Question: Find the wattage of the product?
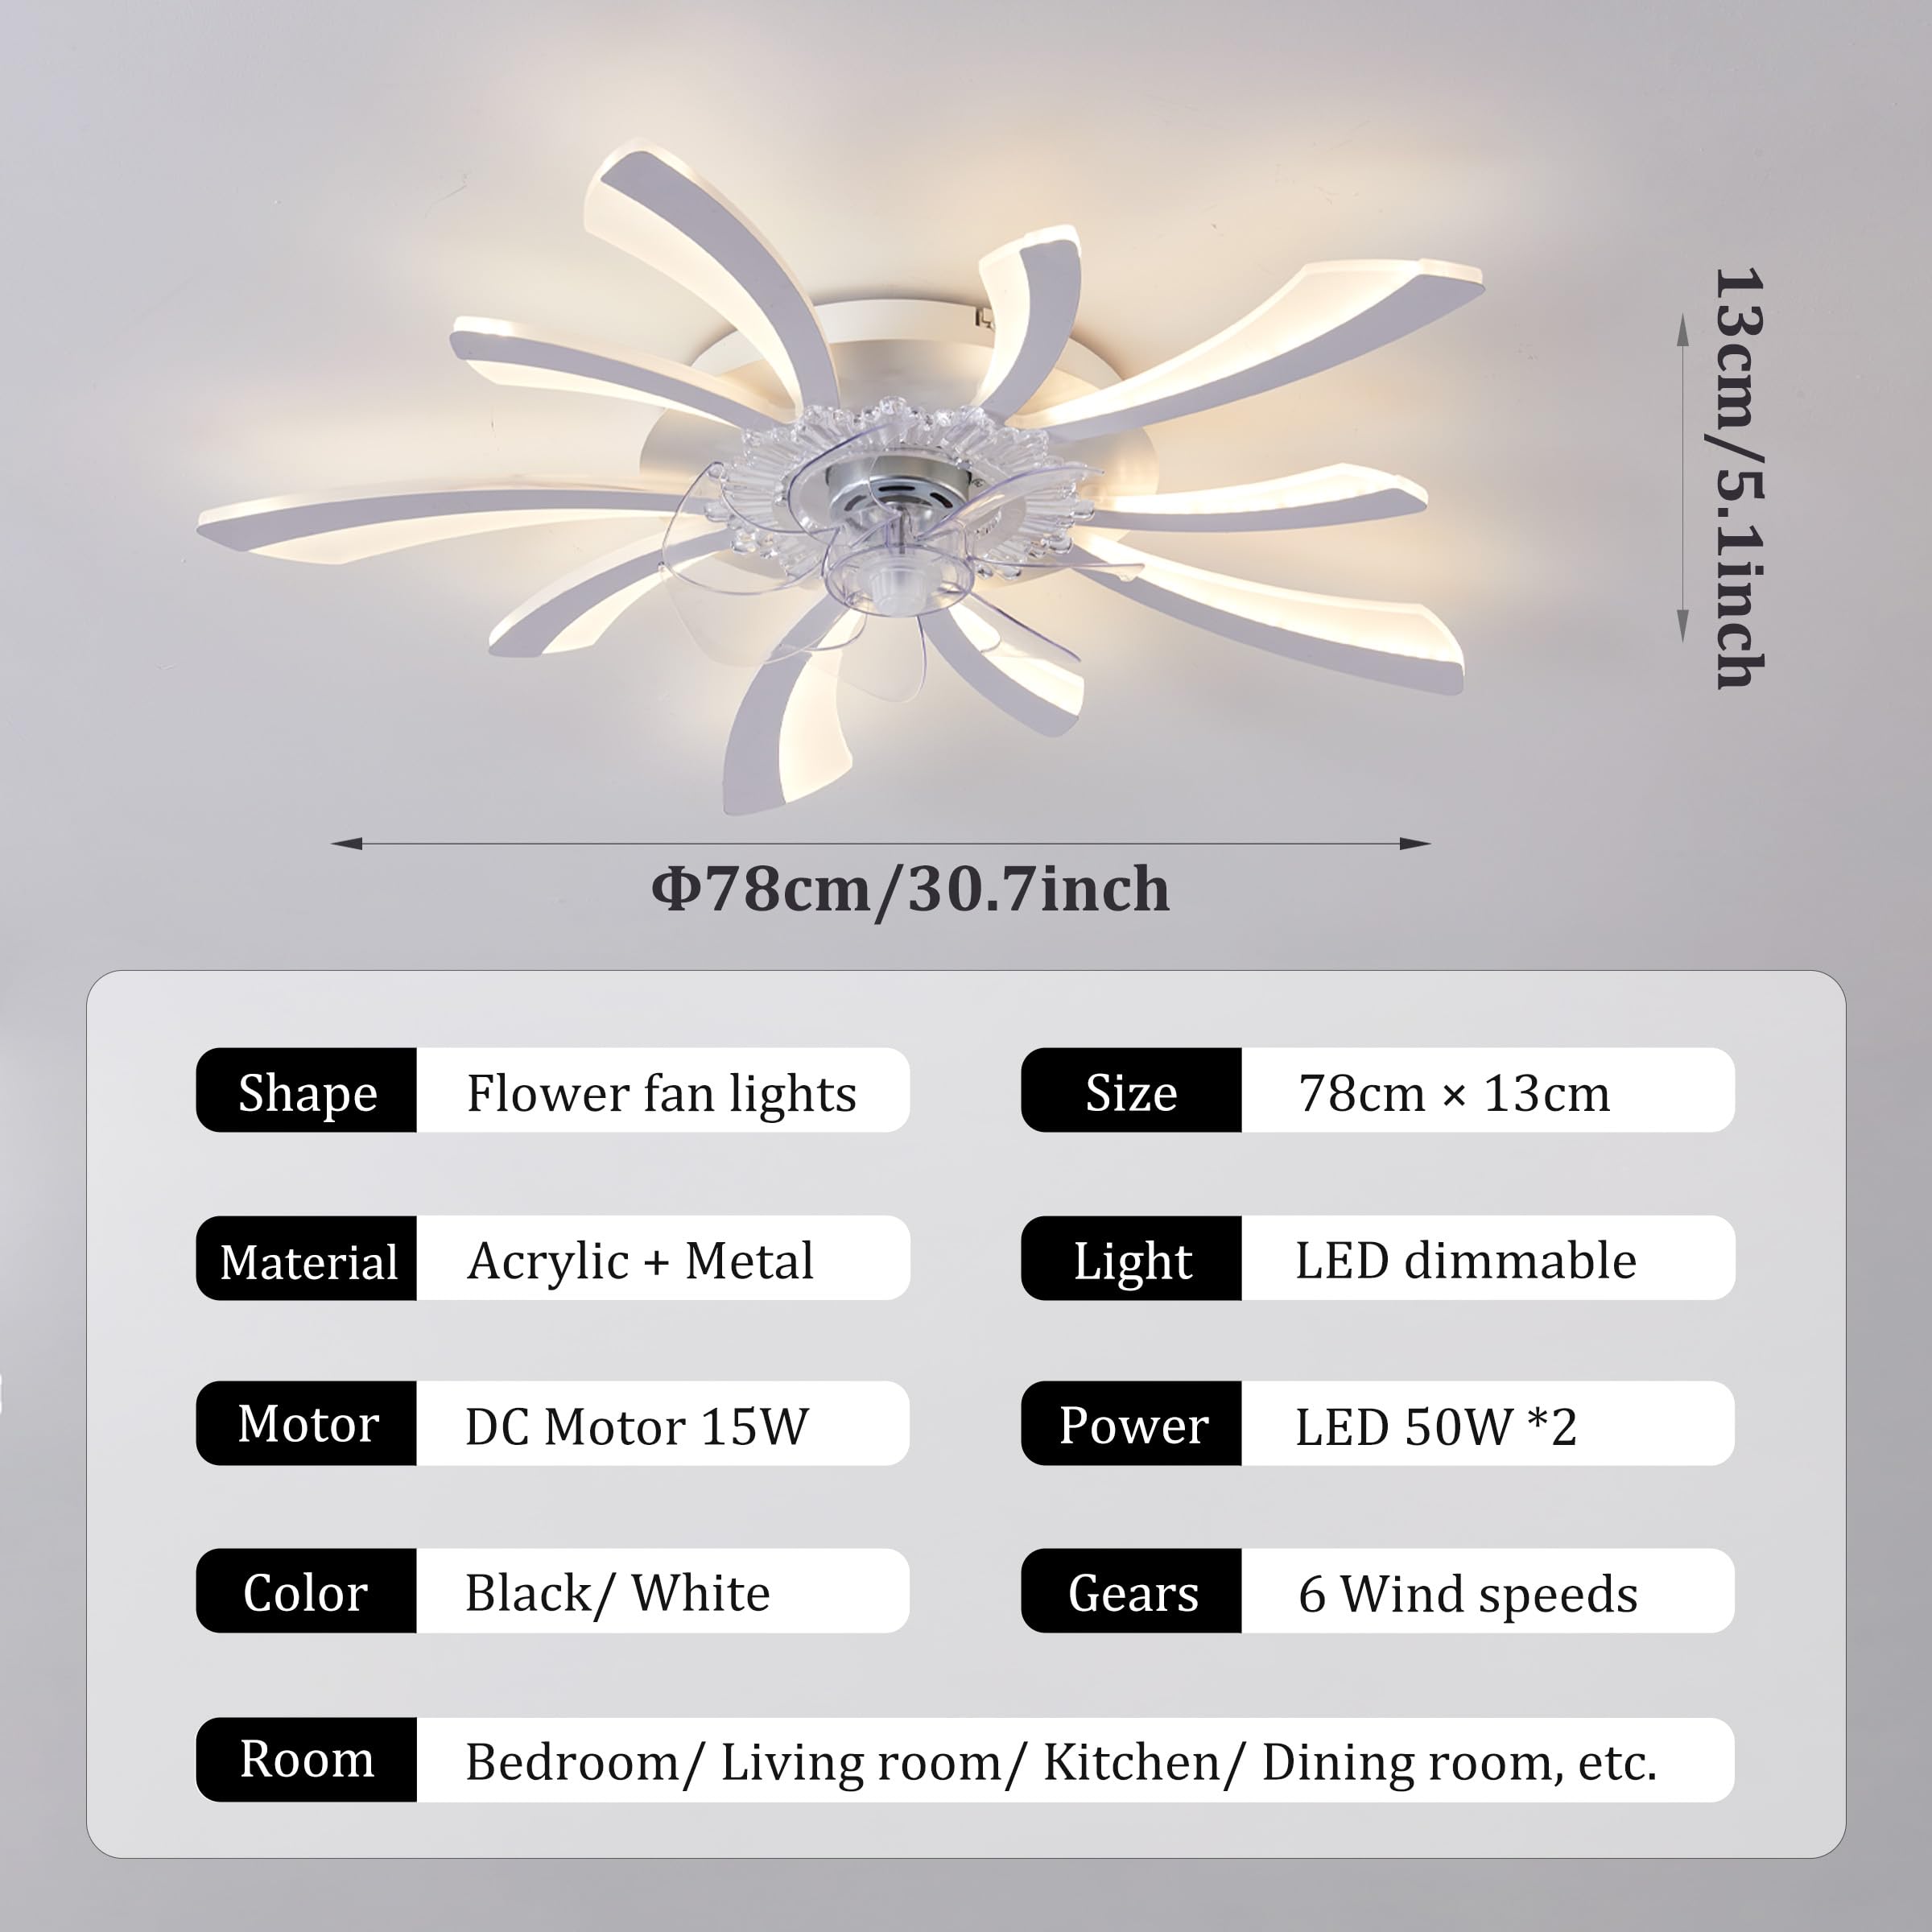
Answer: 15.0 watt